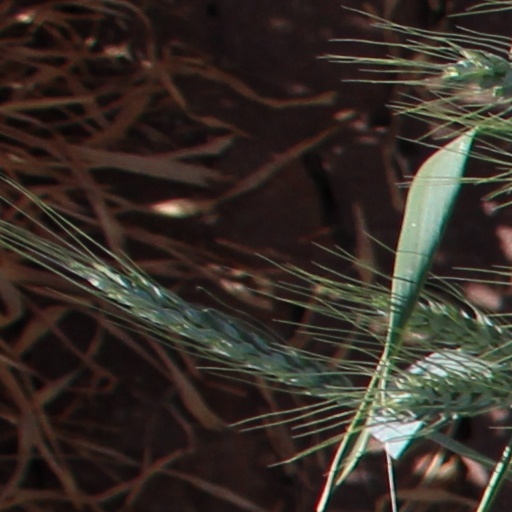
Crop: wheat